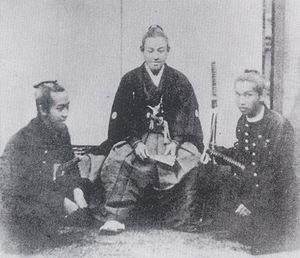
Le prince Komatsu Akihito était un membre de la Fushimi-no-miya des branches shinnōke de la famille impériale du Japon. Les shinnōke consistaient en quatre familles qui étaient autorisées à donner un héritier au trône si l'empereur mourait sans héritier. Il était soldat dans l'armée impériale japonaise.
La bataille de Toba-Fushimi est un conflit opposant les forces pro-impériales aux forces shogunales de Tokugawa durant la guerre de Boshin au Japon. La bataille a commencé le 27 janvier 1868, quand les forces du shogun et les forces coalisées des domaines de Chōshū, de Satsuma et de Tosa se sont rencontrées près de Fushimi. La bataille a duré quatre jours et s'est conclue par une défaite décisive pour le shogunat Tokugawa.